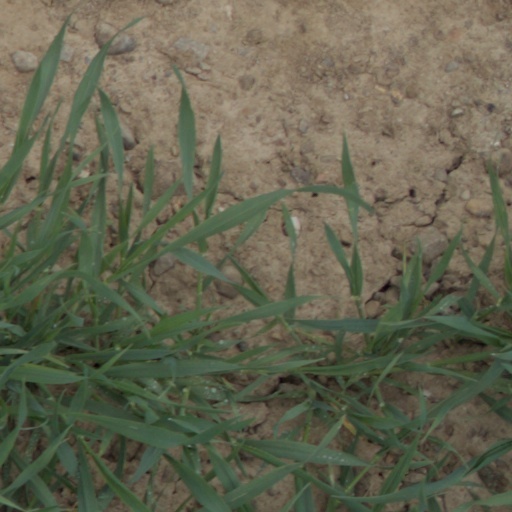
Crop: wheat